Syas

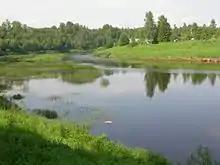
Syas River in Leningrad Oblast.

The Syas is a river in Lyubytinsky District of Novgorod Oblast and Tikhvinsky and Volkhovsky Districts of Leningrad Oblast, Russia. The Syas flows from the Valdai Hills north into Lake Ladoga. The town of Syasstroy is located at its mouth. It is long, and the area of its basin . The largest tributary of the Syas is the Tikhvinka (right).